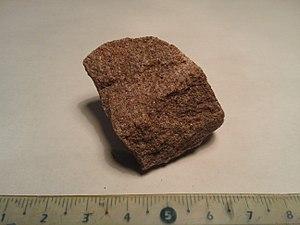
L'arkose, parfois appelée arénite feldspathique ou feldsparénite, est une roche sédimentaire détritique terrigène.